Nerve tract

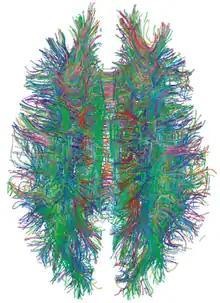
White matter tracts within a human brain, as visualized by MRI tractography

A nerve tract is a bundle of nerve fibers (axons) connecting nuclei of the central nervous system. In the peripheral nervous system, this is known as a nerve fascicle, and has associated connective tissue. The main nerve tracts in the central nervous system are of three types: association fibers, commissural fibers, and projection fibers. A nerve tract may also be referred to as a commissure, decussation, or neural pathway. A commissure connects the two cerebral hemispheres at the same levels, while a decussation connects at different levels (crosses obliquely).